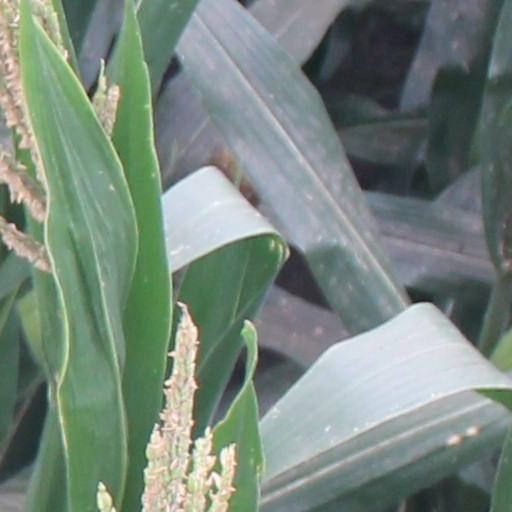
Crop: maize; corn